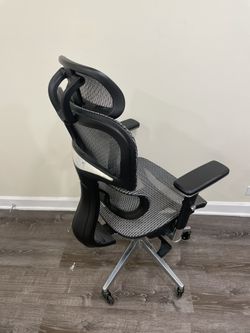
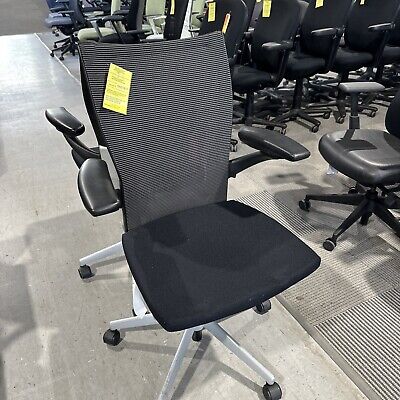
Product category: items_chair
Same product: no